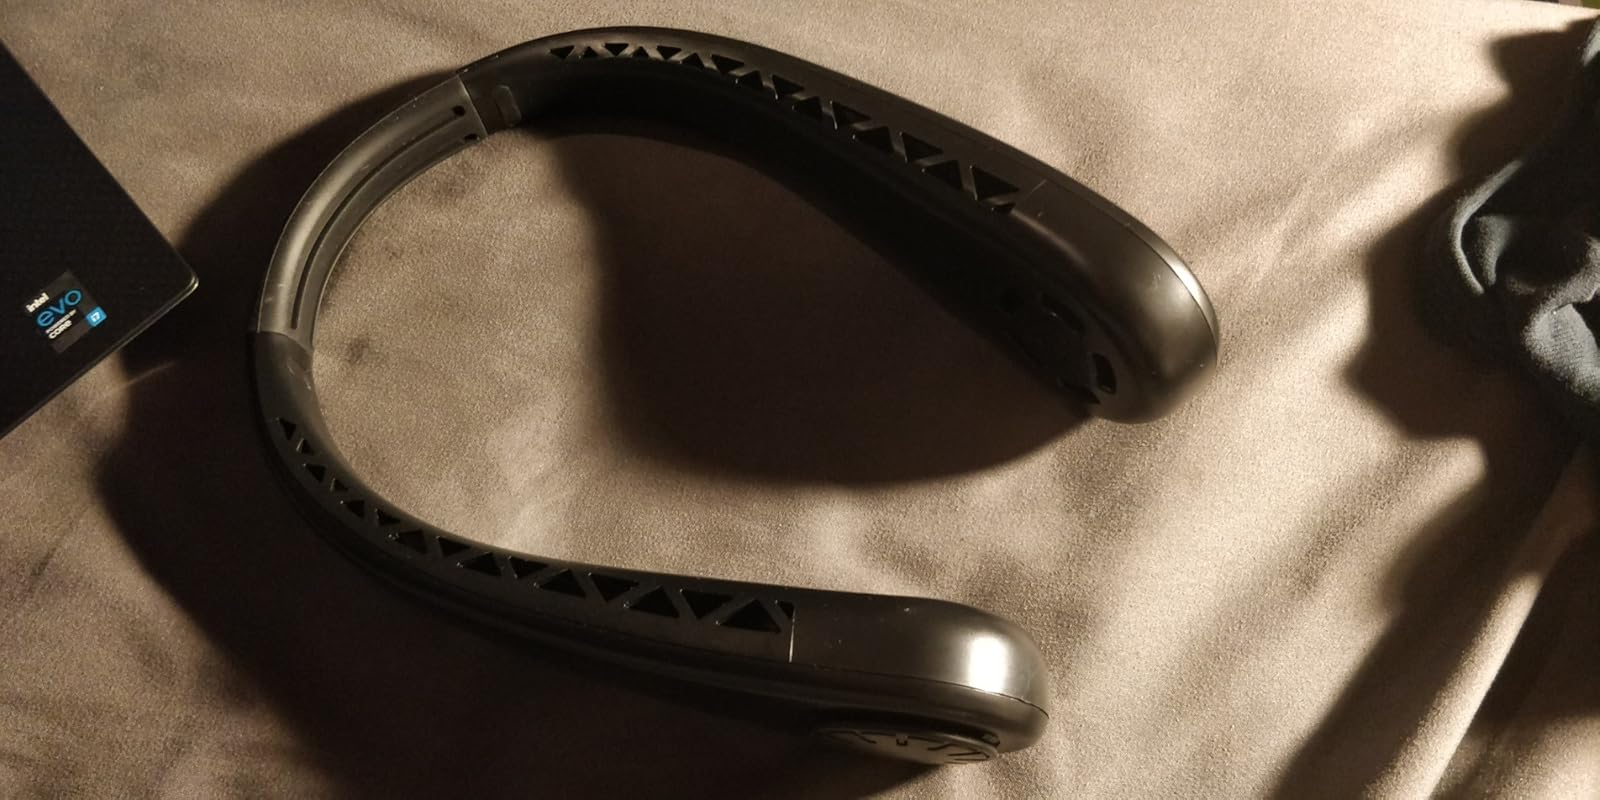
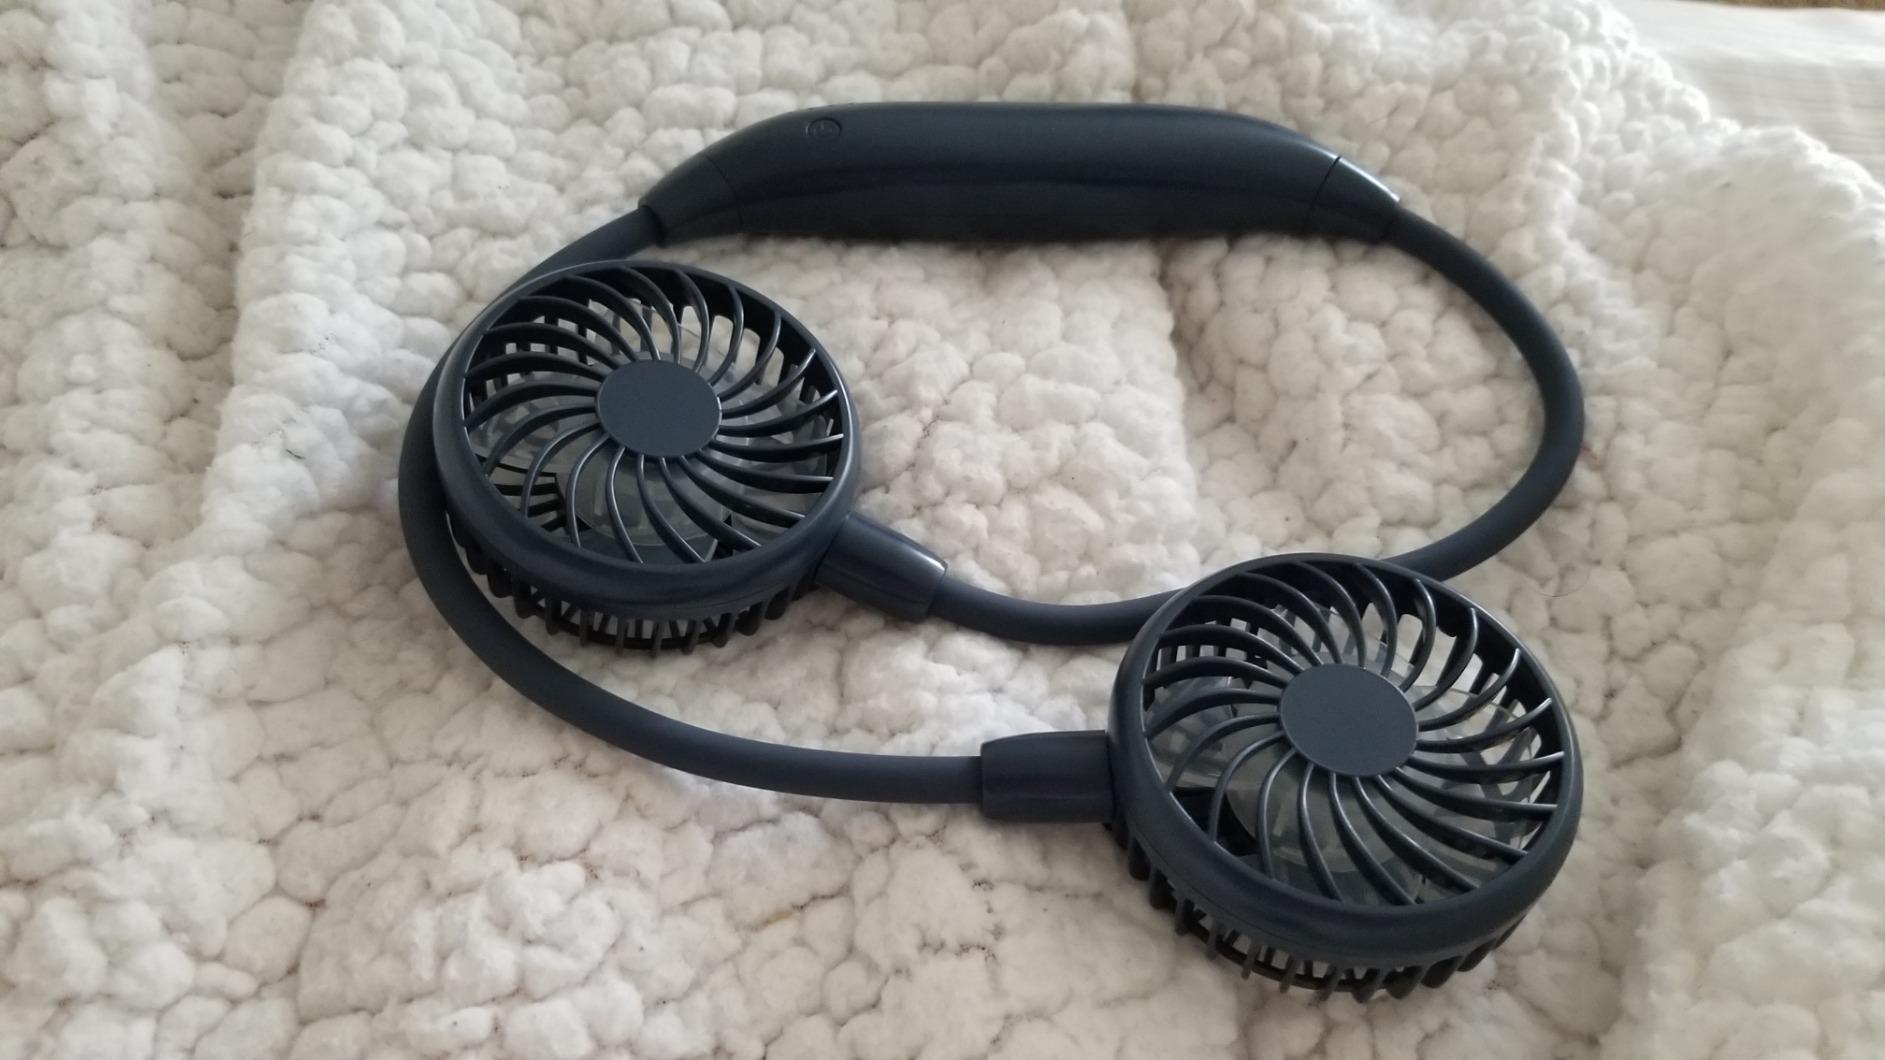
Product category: fan
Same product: no